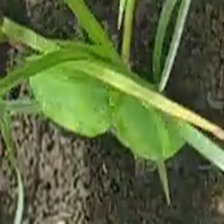
Weed species: Kena_(Commplina_benghalensio)